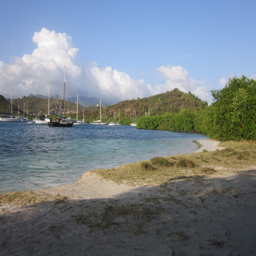
another view of the beach looking out into the anchorage .